Case Closed: The Culprit Hanzawa

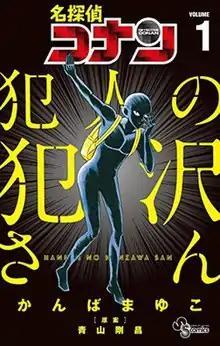
Cover of the first volume

Case Closed: The Culprit Hanzawa, also known as is a Japanese manga series written and illustrated by Mayuko Kanba. It is a spin-off to the original manga "Detective Conan" by Gosho Aoyama and stars the black-silhouetted "criminal" that appears in the main series to represent the mystery culprits. Kanba launched the manga in Shogakukan's "Shōnen Sunday S" in May 2017 and its chapters have been collected in nine volumes as of October 2024. An anime television series adaptation produced by TMS Entertainment aired from October to December 2022.